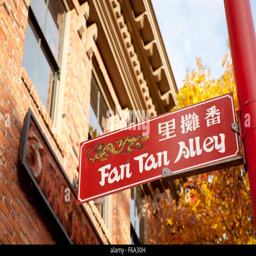
a street sign for a city